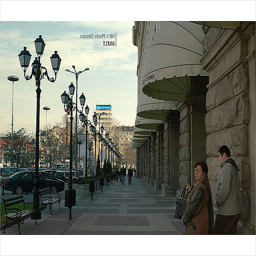
Lady carrying a purse walking along side a man.
A city sidewalk is lined with lamp posts
A man and a woman stand on the sidewalk lined with street lights.
A city sidewalk with storefronts on the right.
Two people leaving a building to walk down the street.